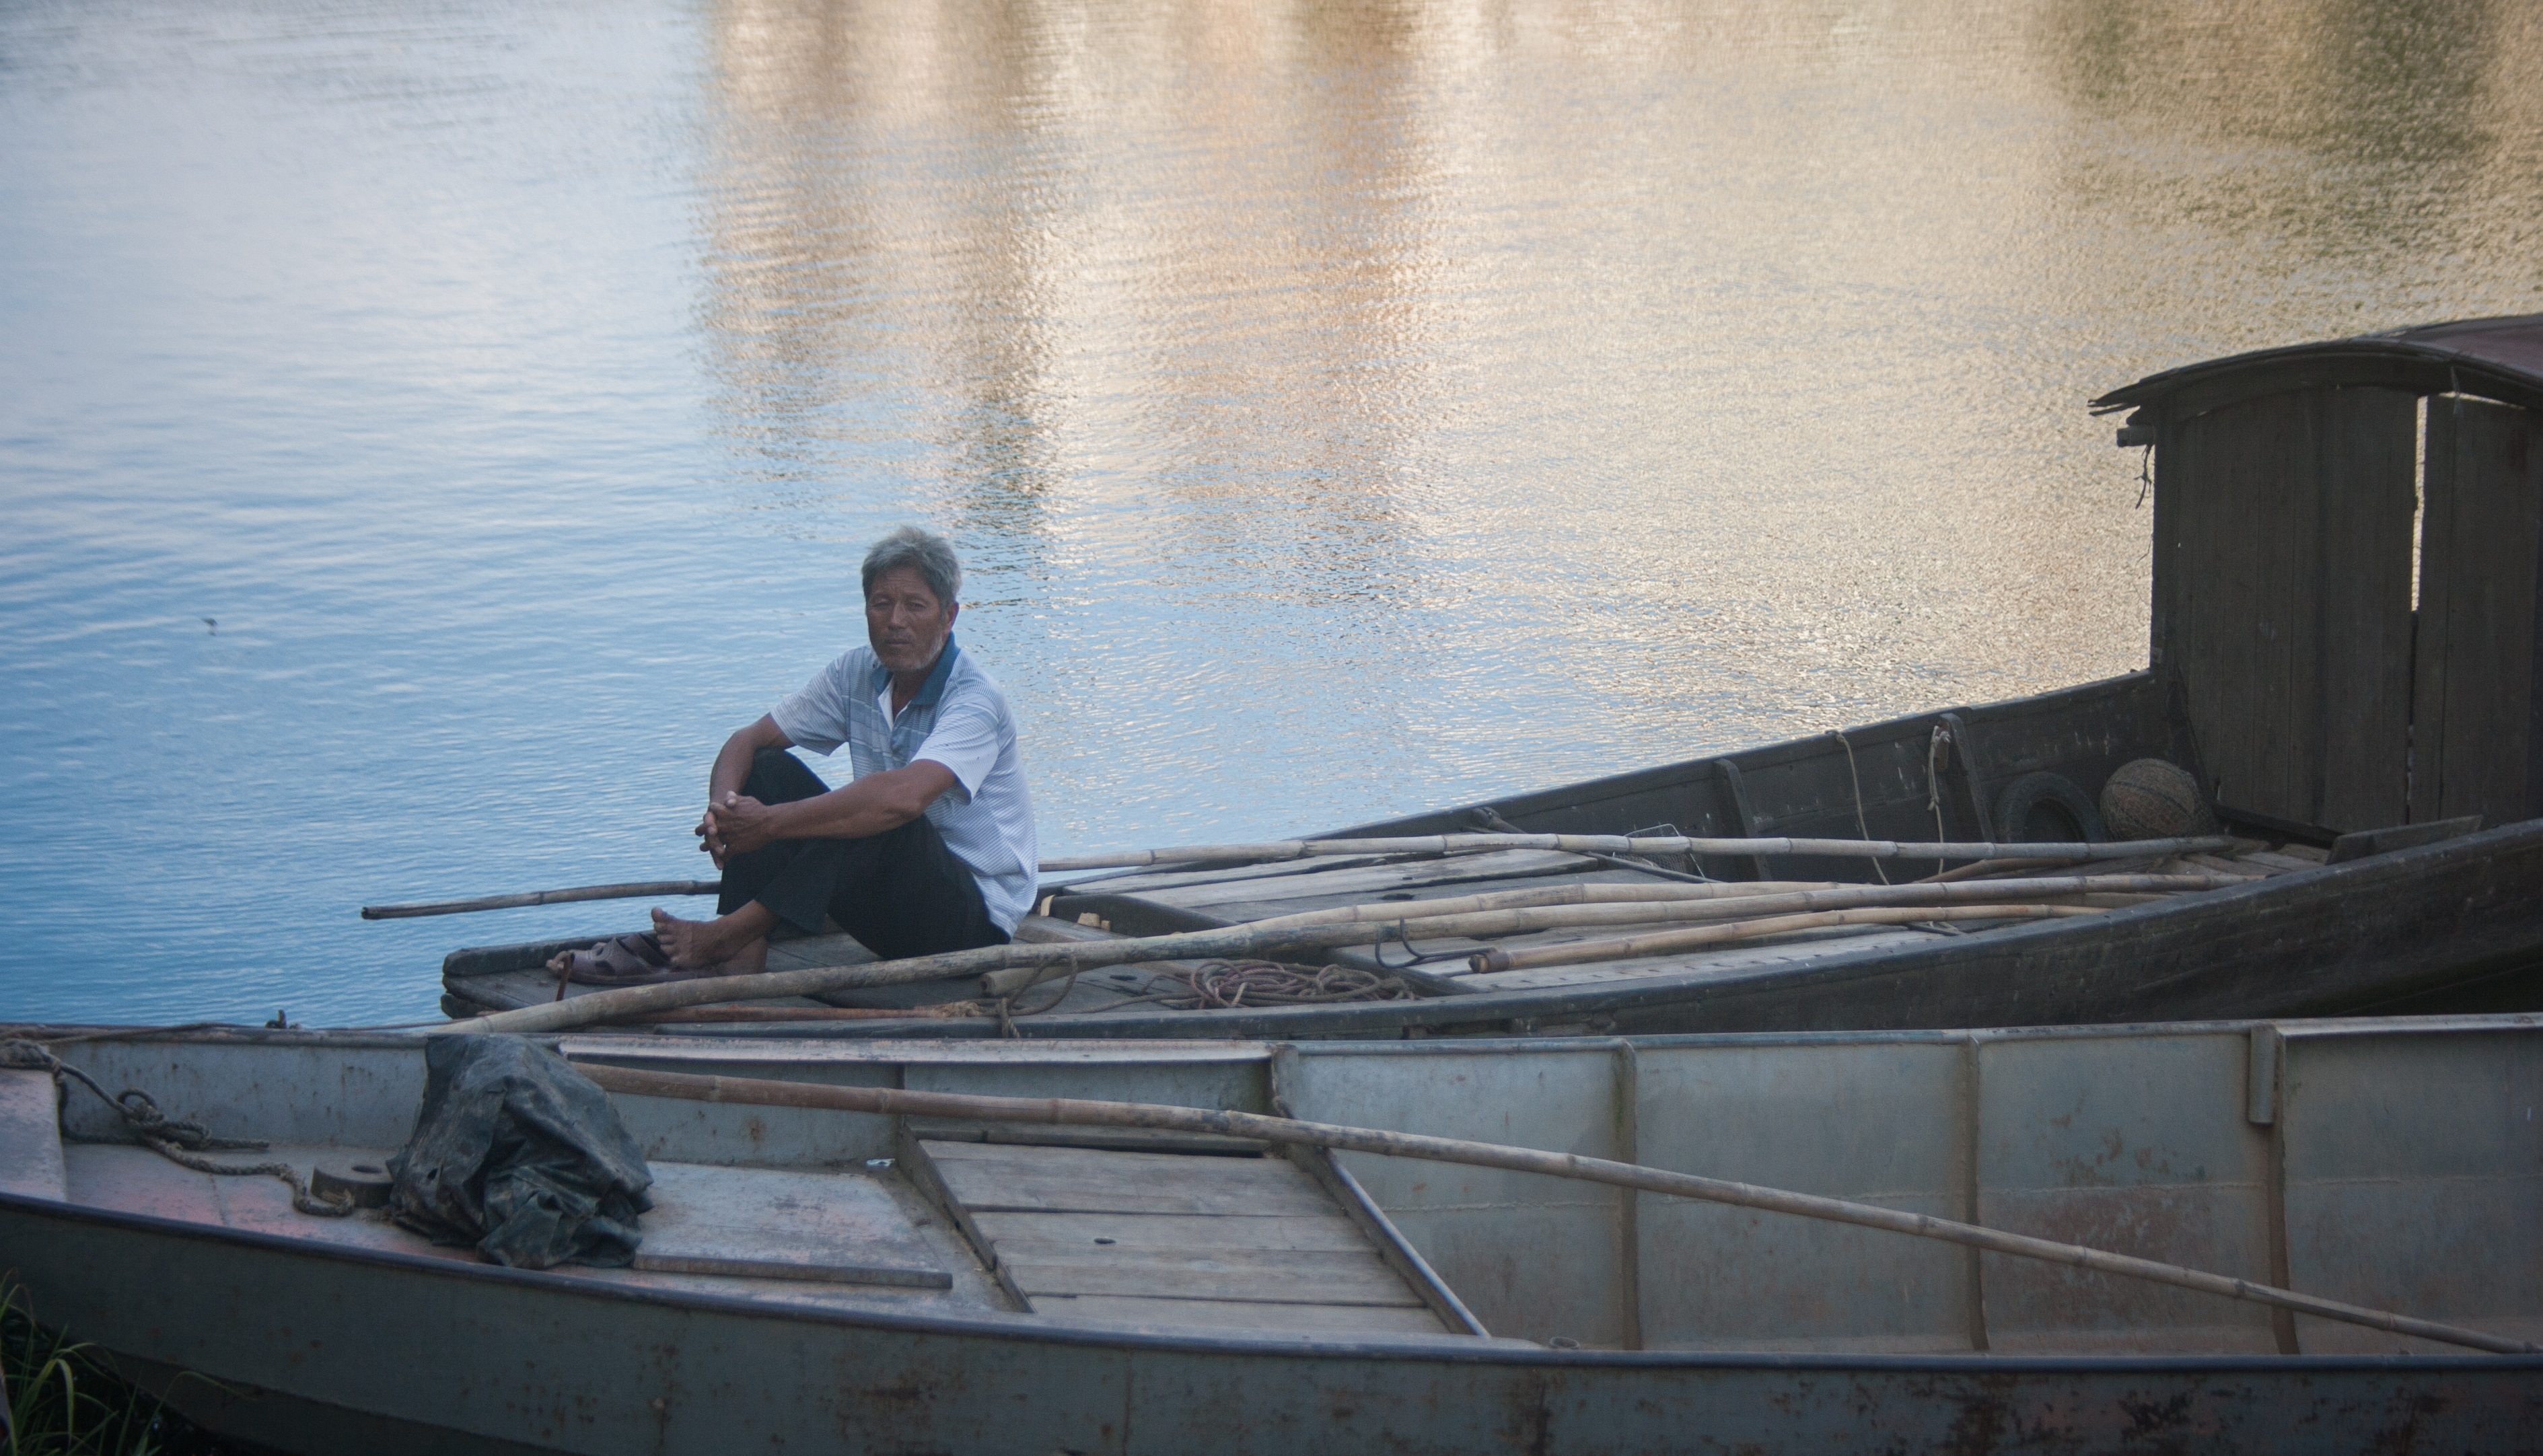
water, boat, ship, portrait, reflection, vehicle, boating, watercraft, the old man, the fisherman, watercraft rowing